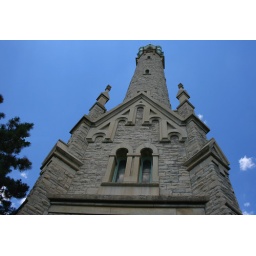
Old water tower in Milwaukee